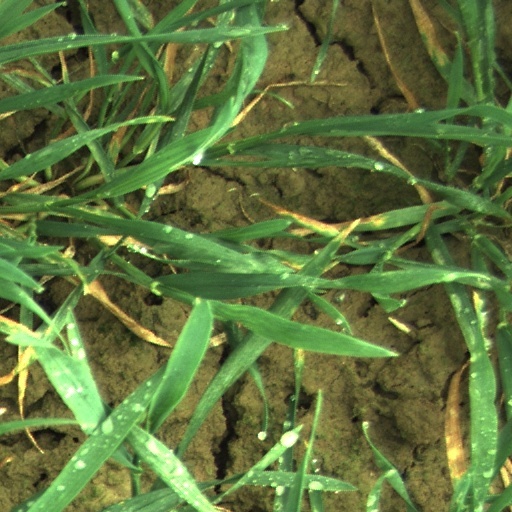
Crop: wheat